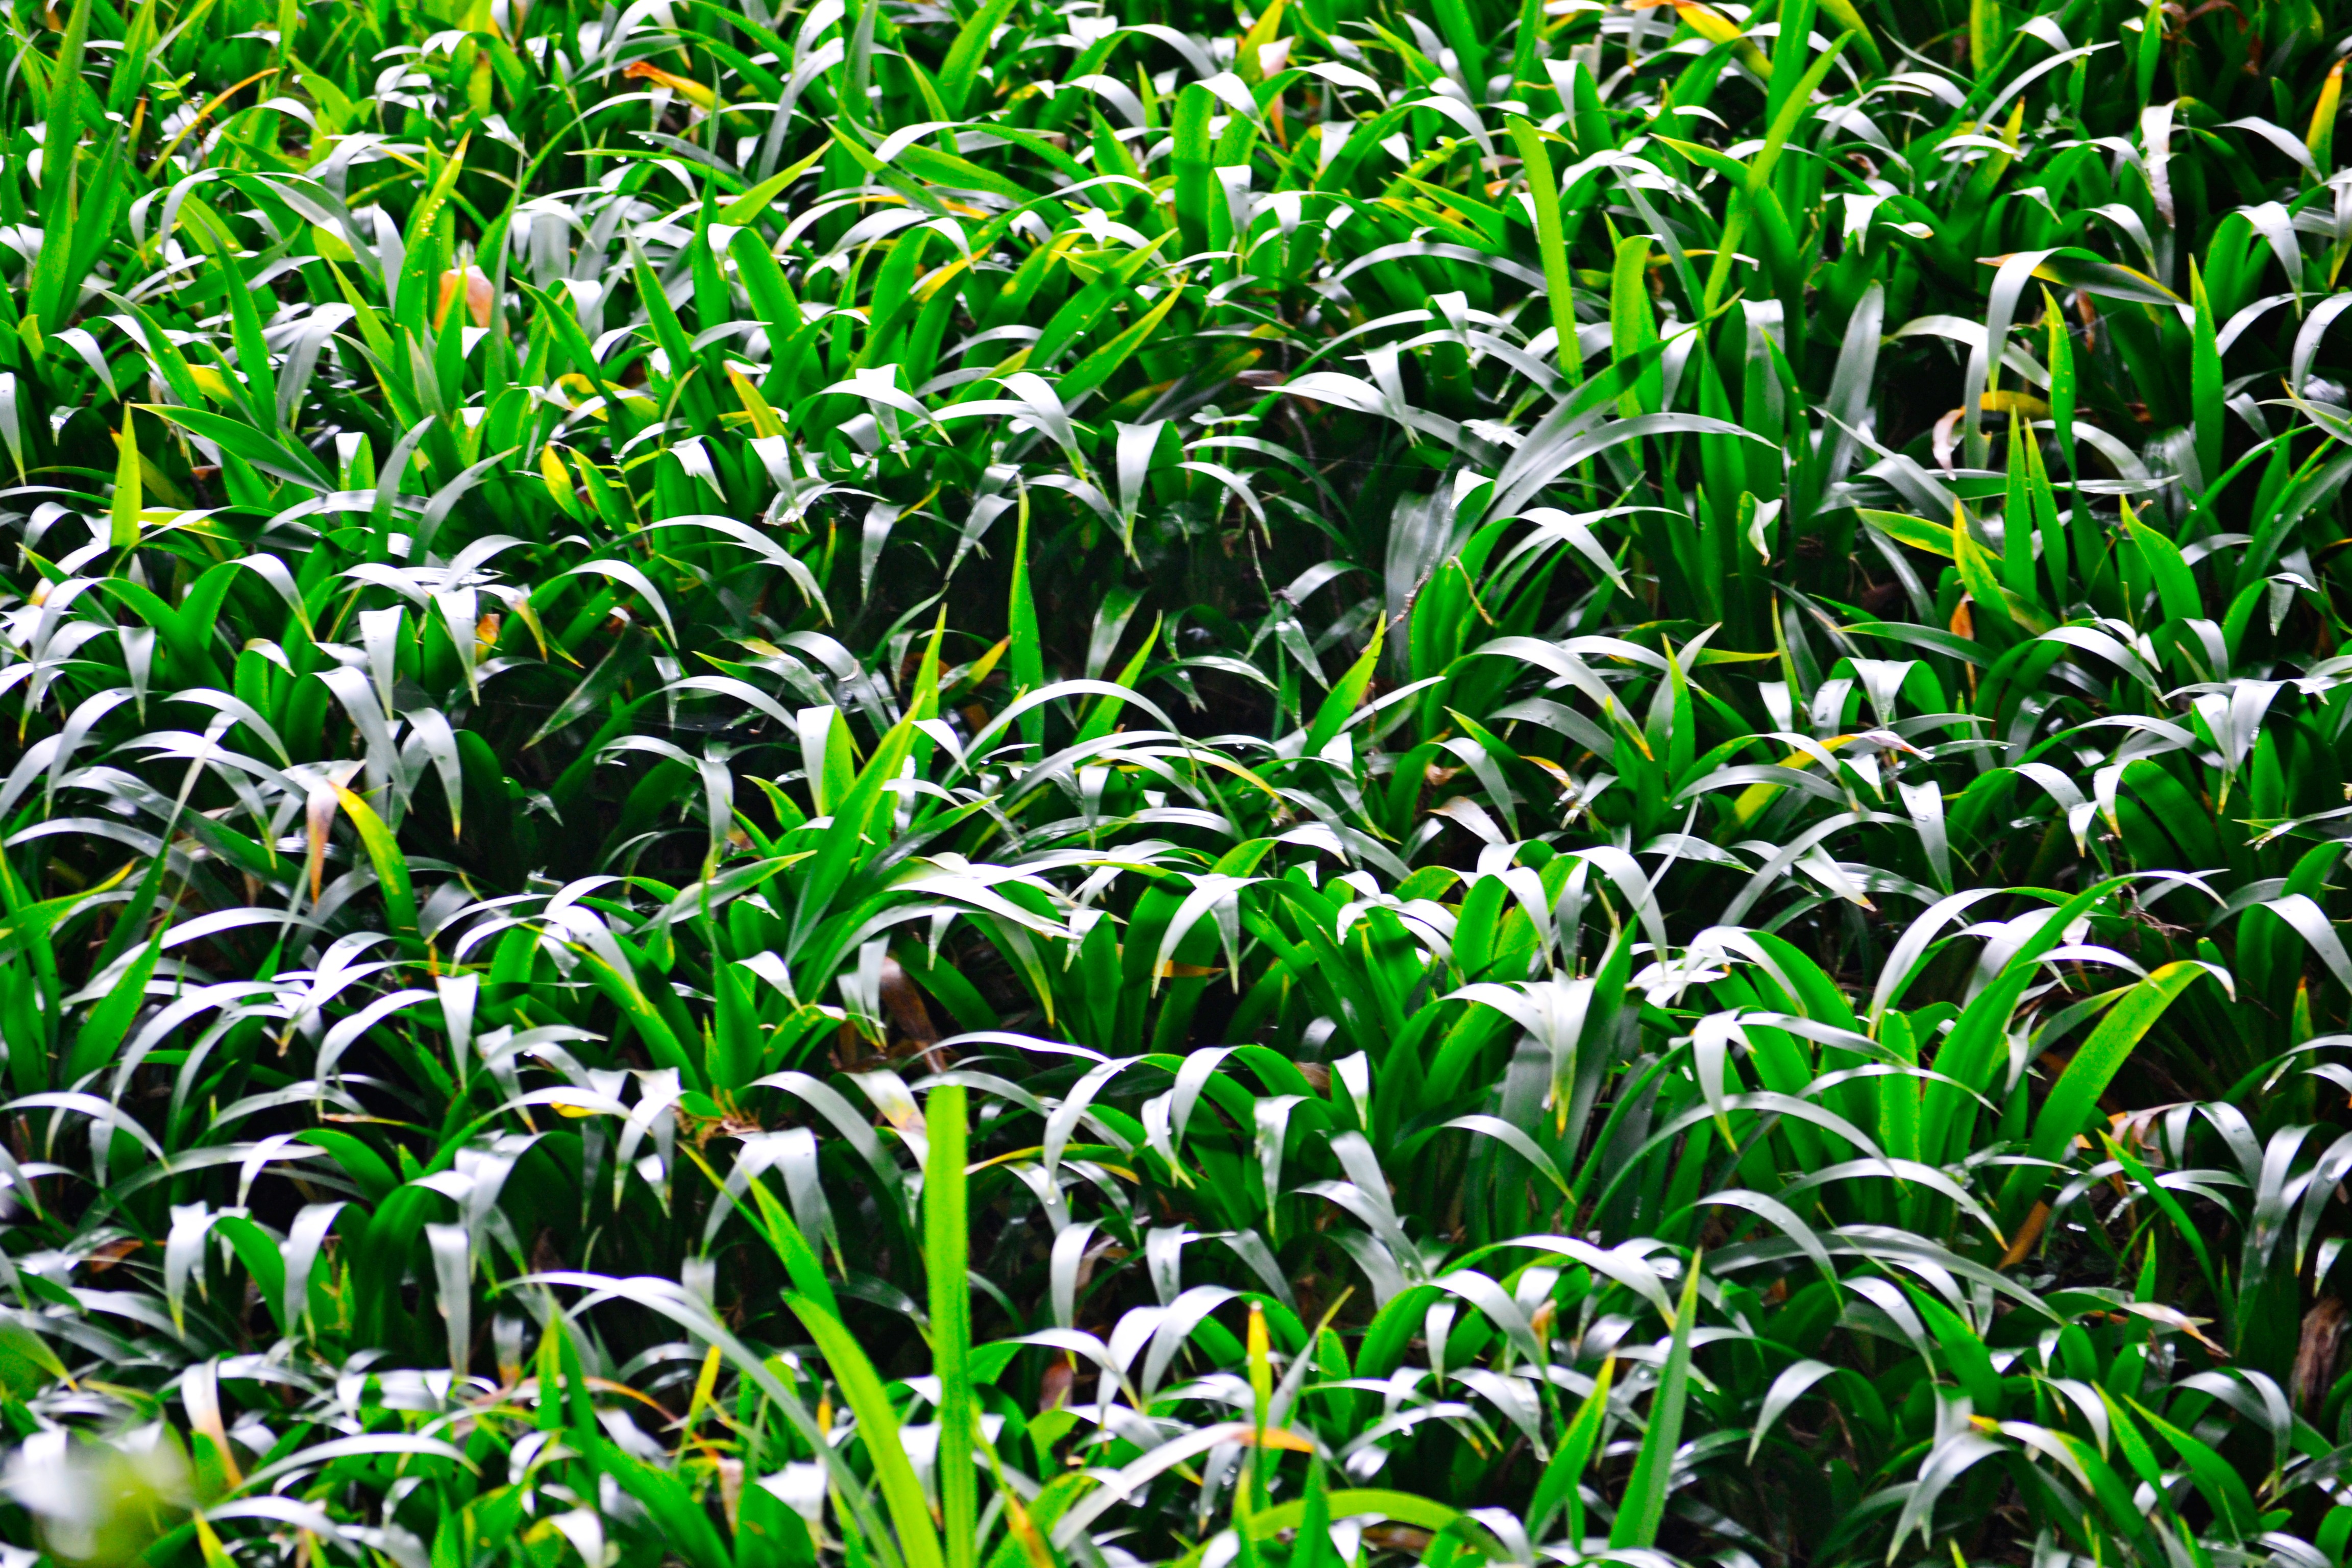
grass, light, plant, field, lawn, leaf, flower, food, green, jungle, produce, crop, botany, agriculture, plants, vegetation, shrub, plantation, sri lanka, ceylon, grass family, nuwara eliya